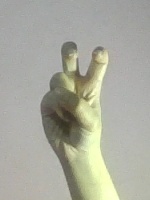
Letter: toot